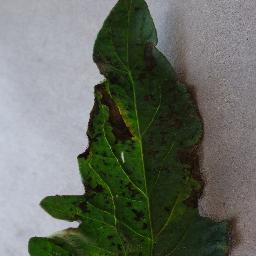
Label: Tomato___Early_blight